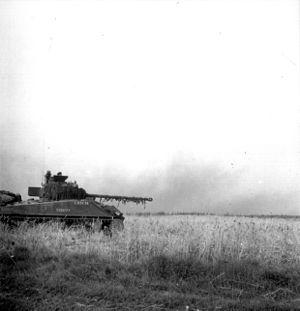
Un char d'un régiment de blindés canadiens monte sur une butte.